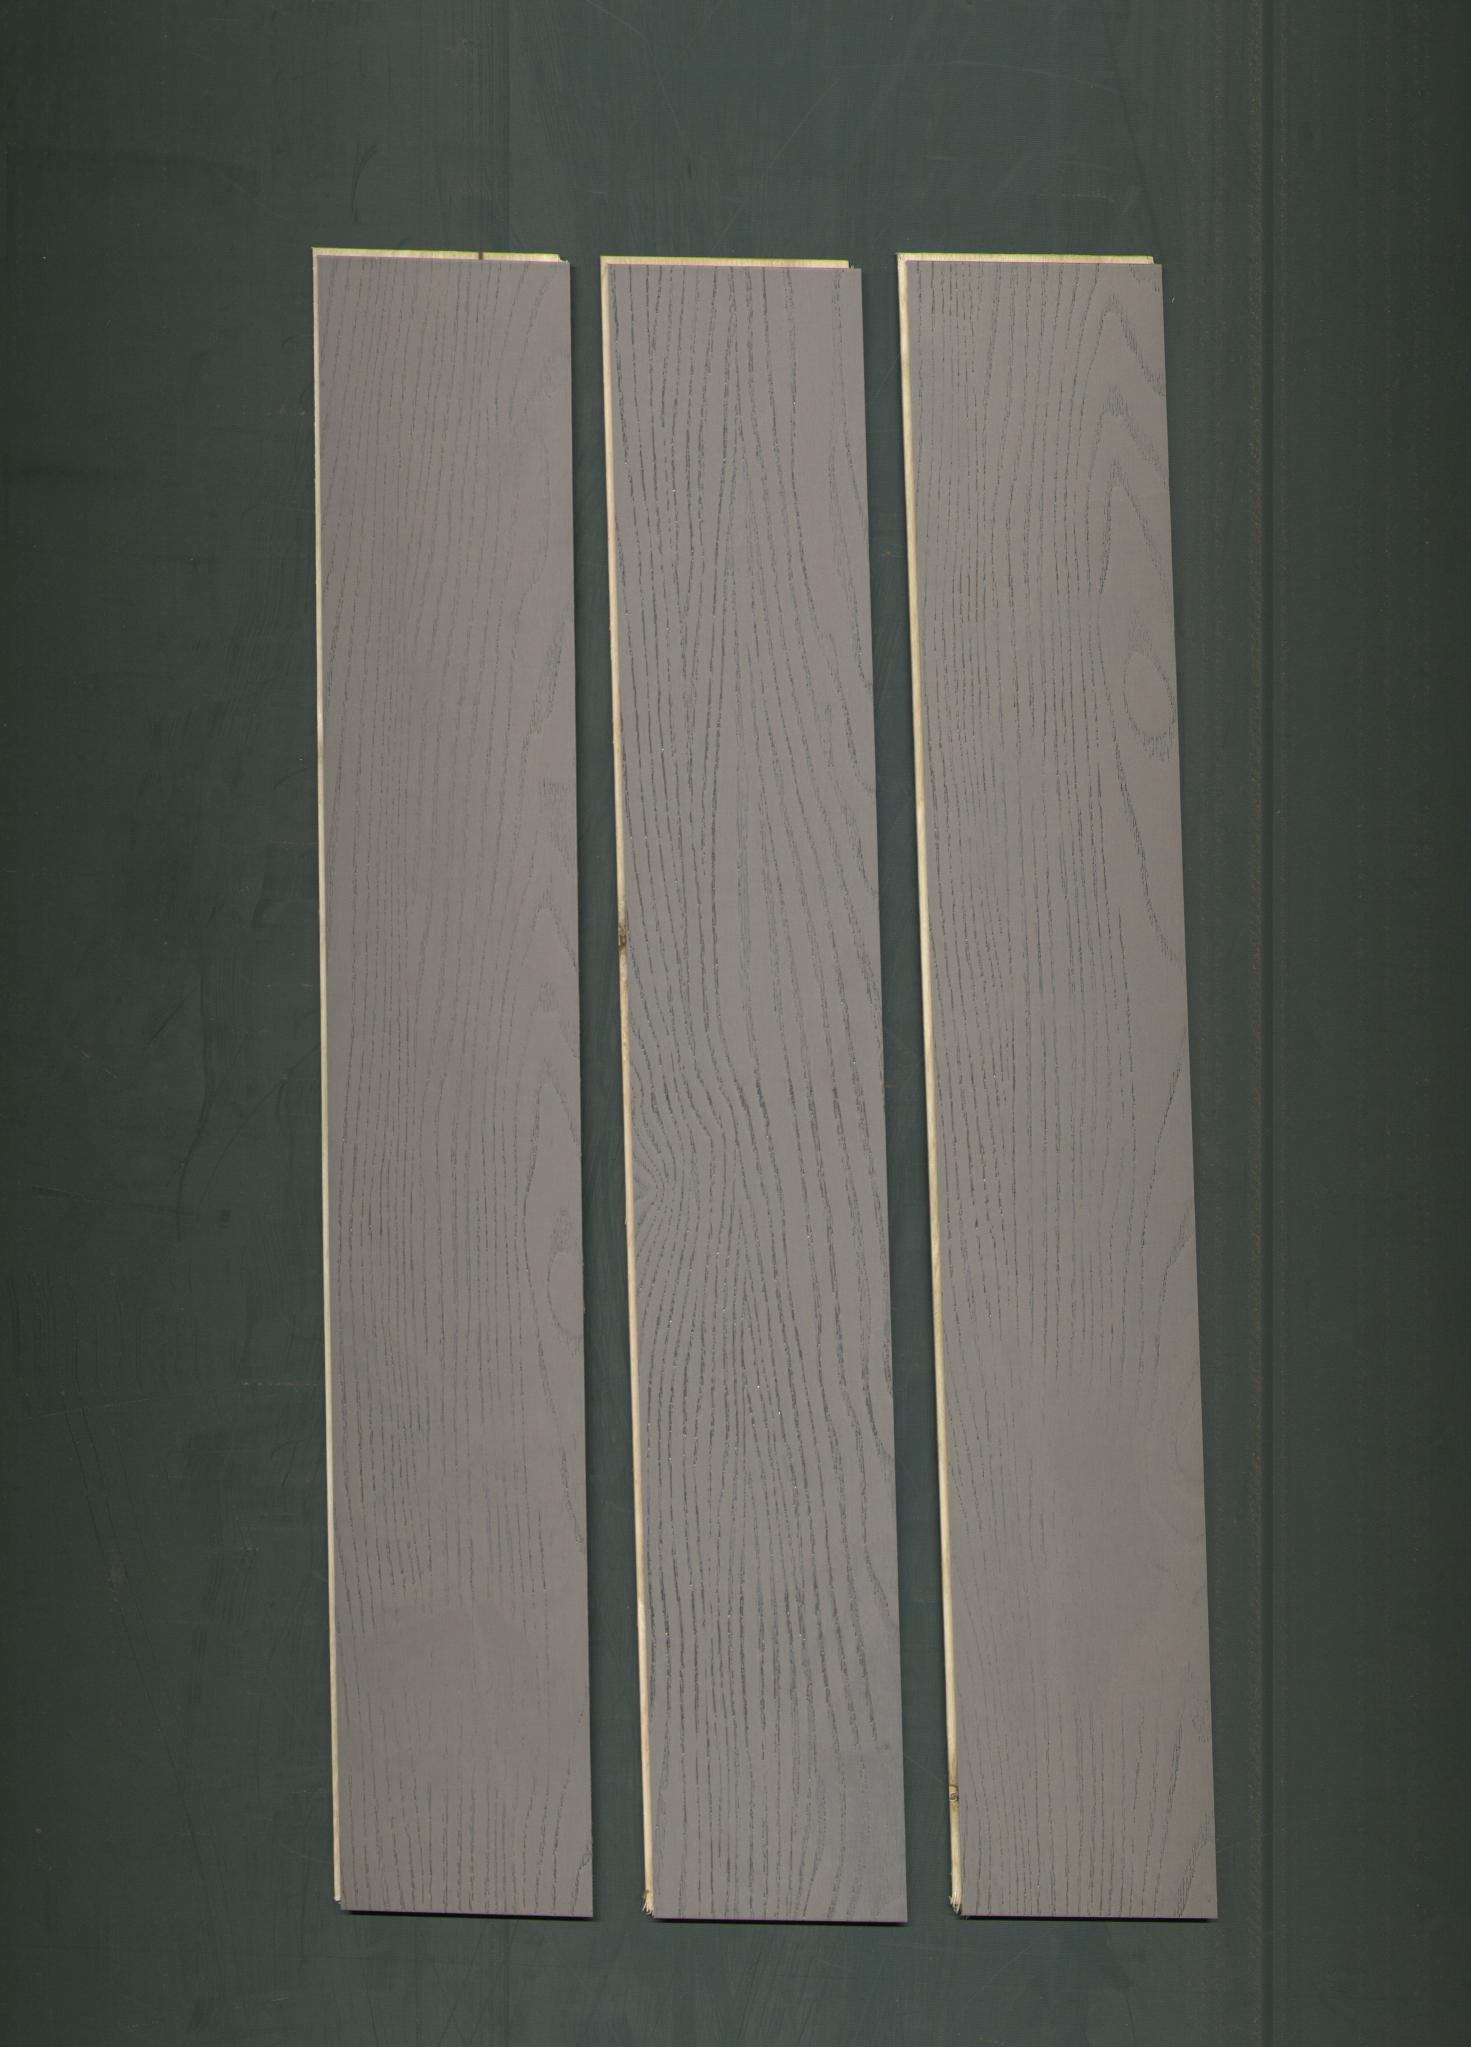
Label: mixers